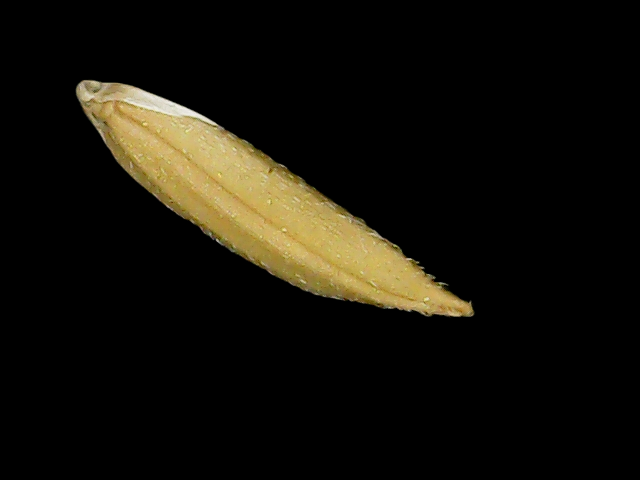
Rice variety: Binadhan07